Harriet Schneider French

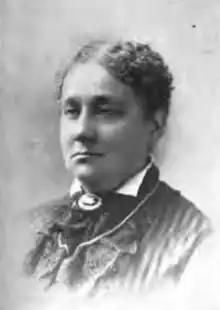

Harriet Schneider French (1824 – September 5, 1906) was an American physician and temperance movement activist. She was one of Philadelphia's pioneer women in the medical profession, and one of the earliest women in the United States to obtain a diploma as a physician. When she died in 1906, she was the oldest woman physician in the country.